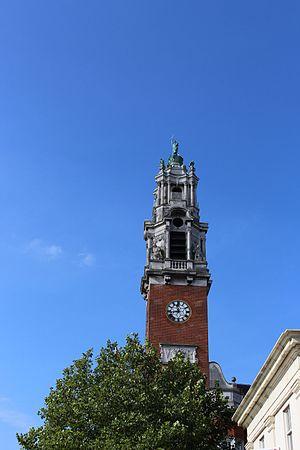
Hélène, née vers 248/250 à Depranum et morte probablement le 18 août 330 à Nicomédie, est une impératrice romaine, épouse de Constance Chlore et mère de Constantin Iᵉʳ. Elle est considérée comme sainte par l'Église catholique et les Églises orthodoxes.